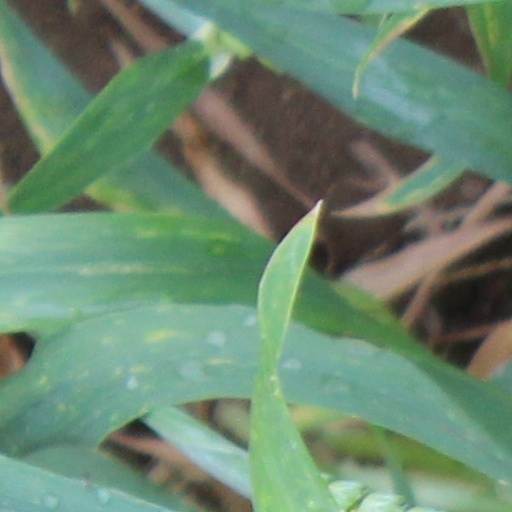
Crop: wheat